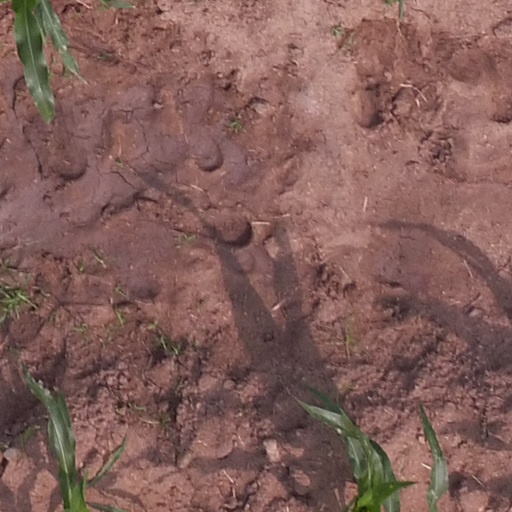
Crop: maize; corn